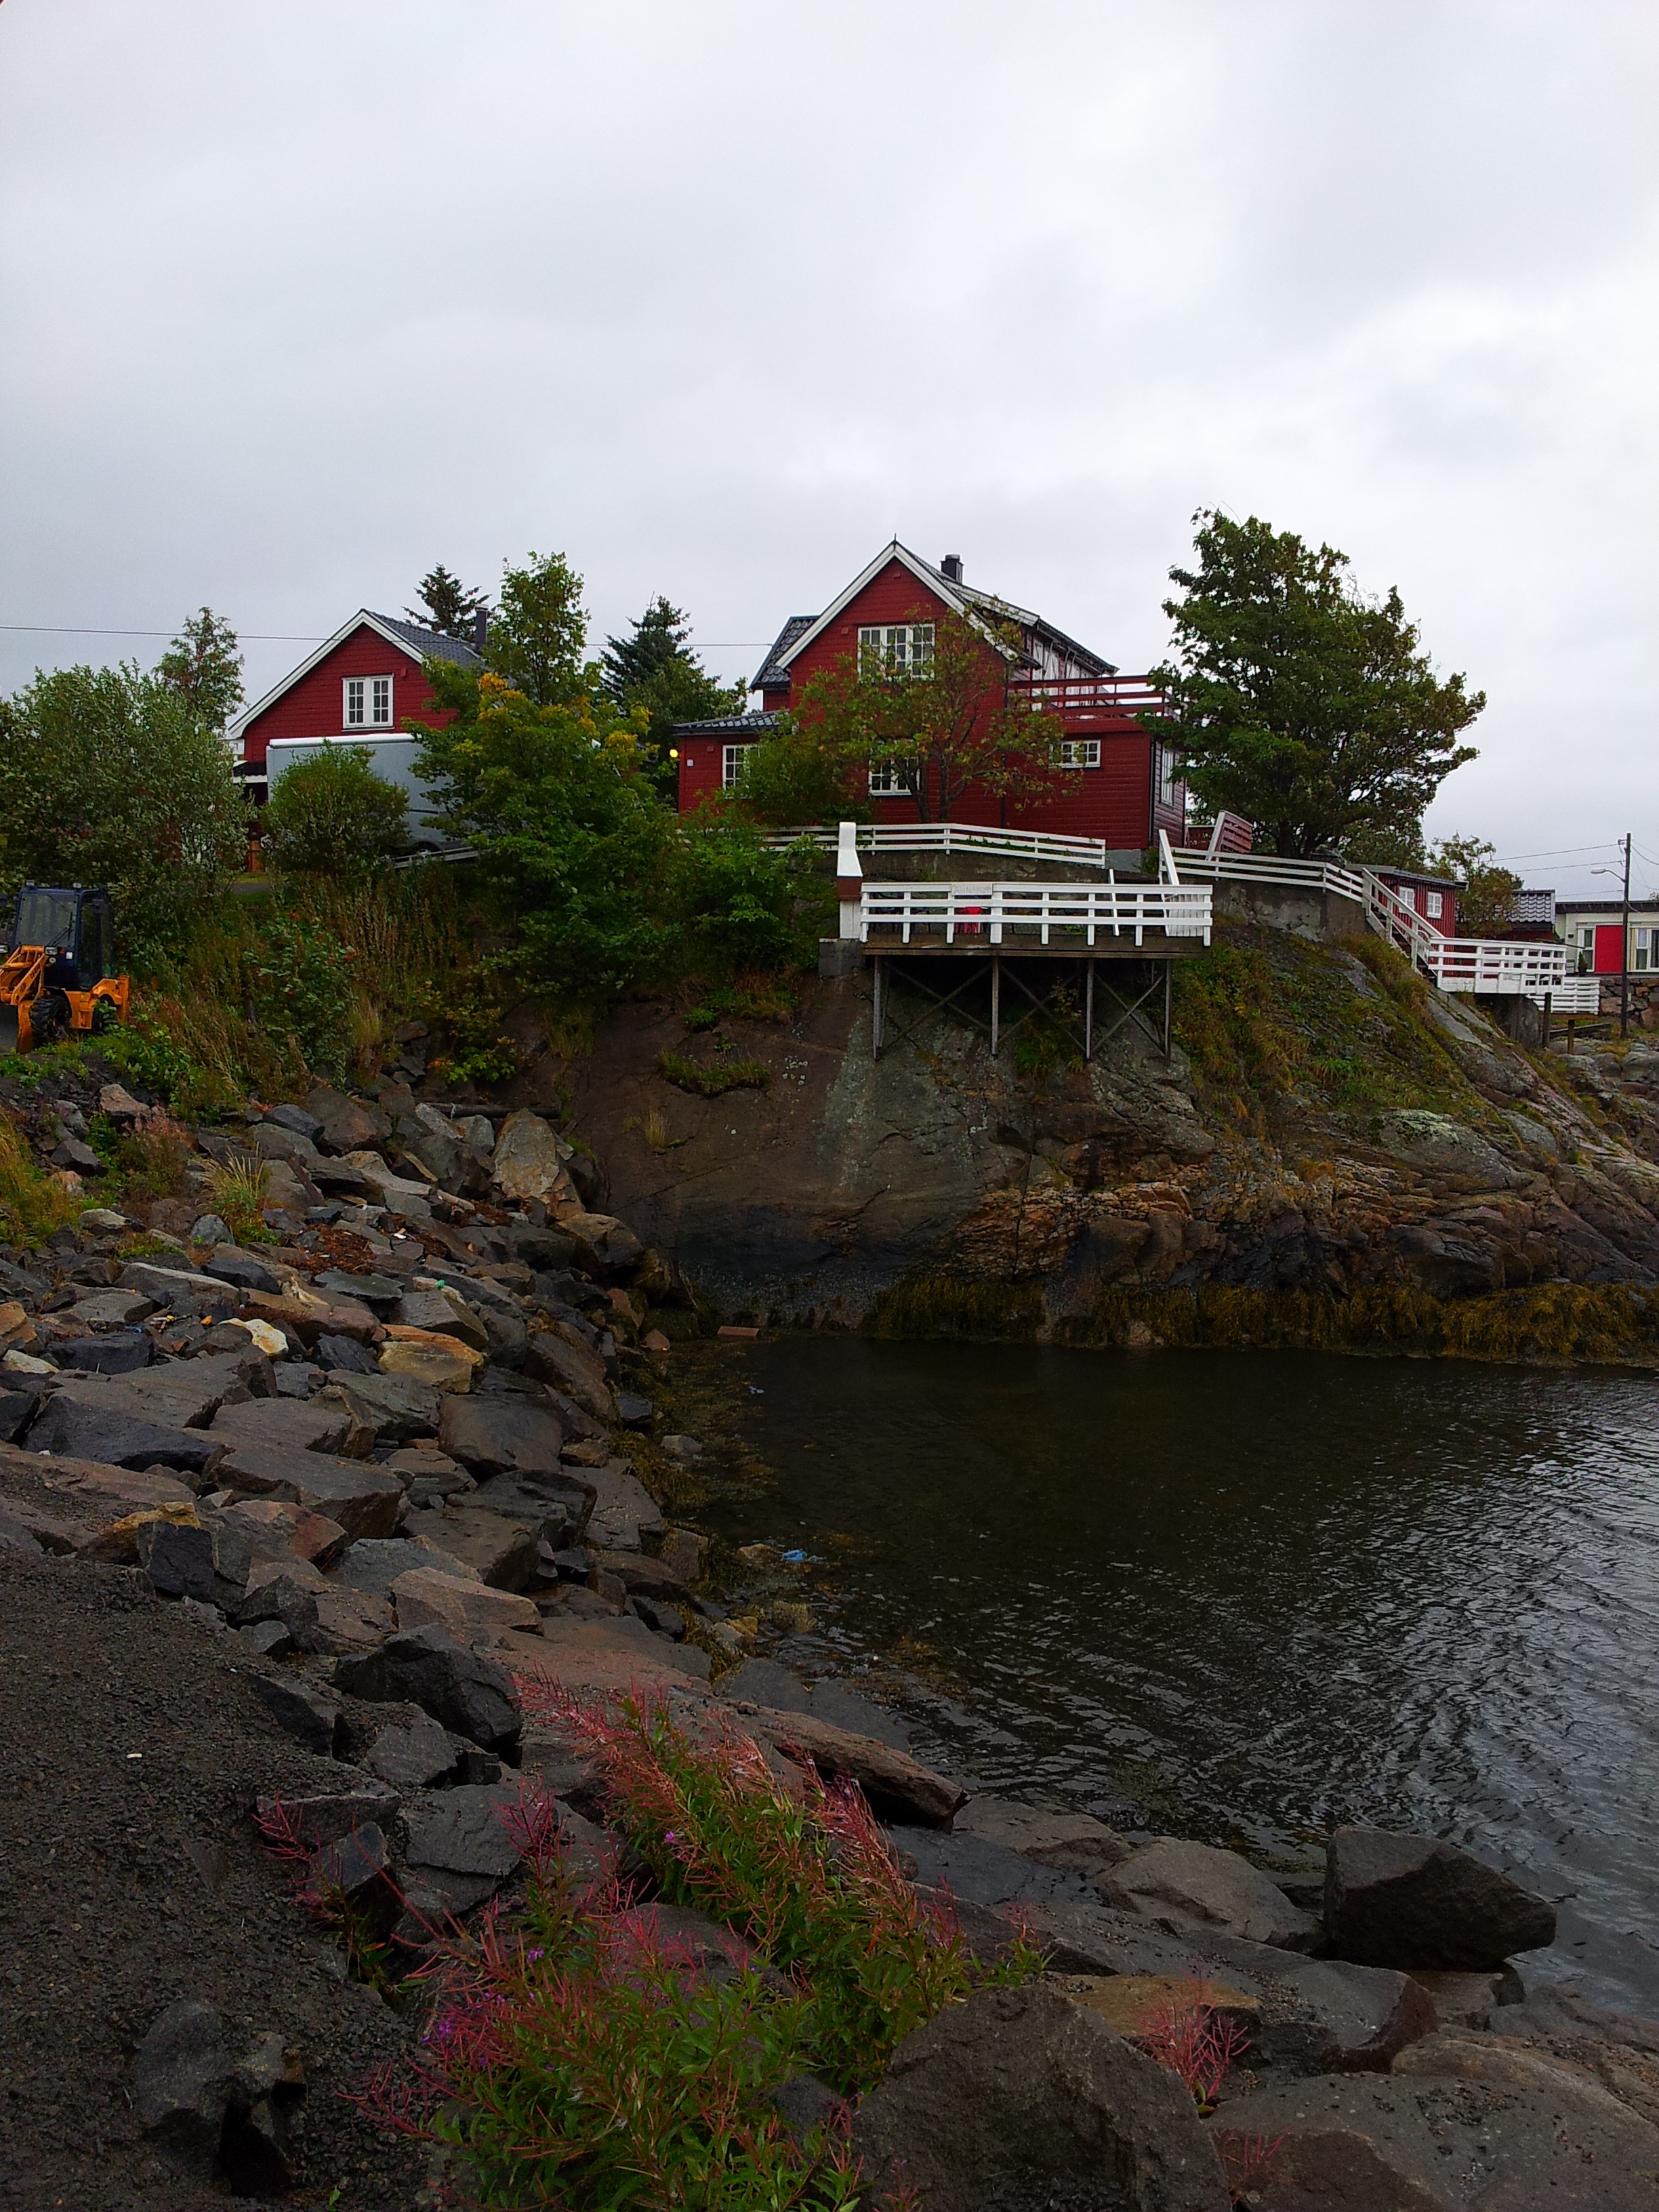
beach, sea, coast, water, shore, river, vehicle, bay, waterway, body of water, stones, norway, rural area, geological phenomenon